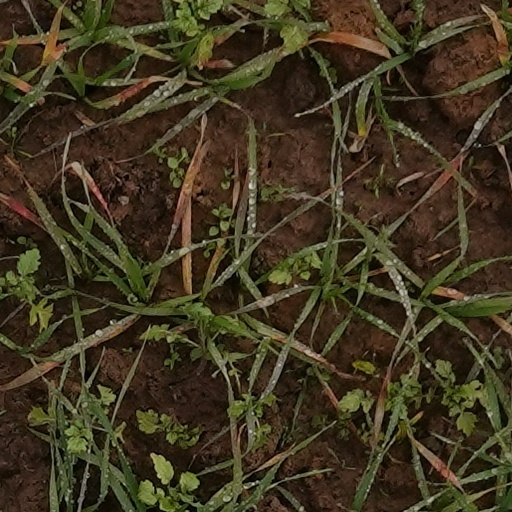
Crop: wheat